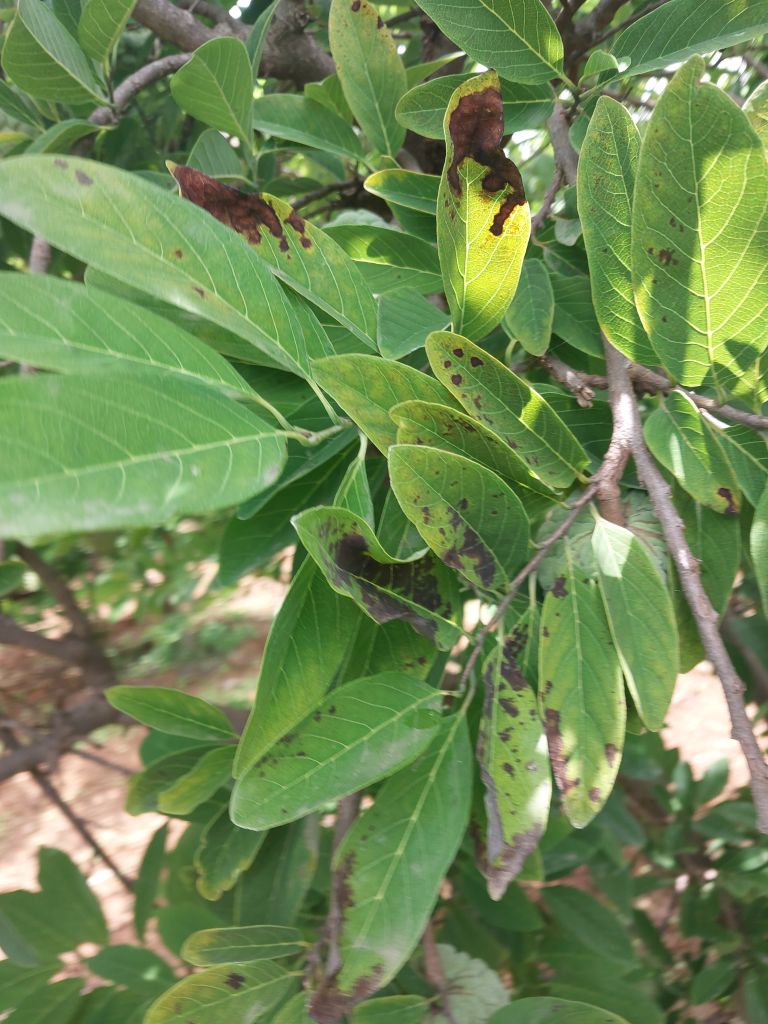
Disease label: Leaf spot on Leaves